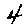
Label: 4